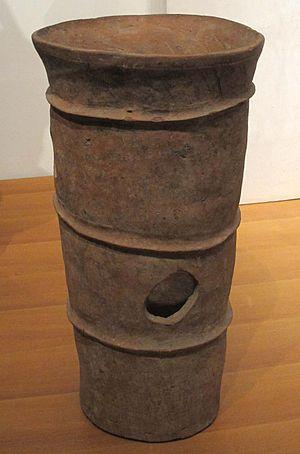
Les haniwa sont des terre cuites funéraires japonaises. On les a retrouvés sur de nombreuses tombes de la période Kofun, du IIIᵉ siècle au VIIᵉ siècle. Le mot kofun désigne en japonais le type de tertres funéraires, souvent « en trou de serrure » mais aussi rond ou carré, qui apparait dans la seconde moitié du IIIᵉ siècle et disparait au cours du VIIᵉ siècle.